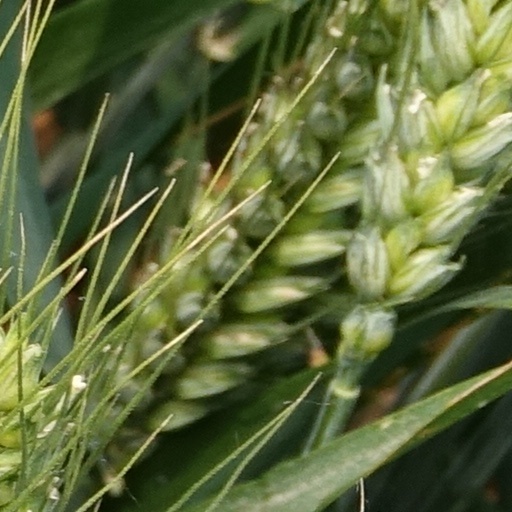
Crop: wheat